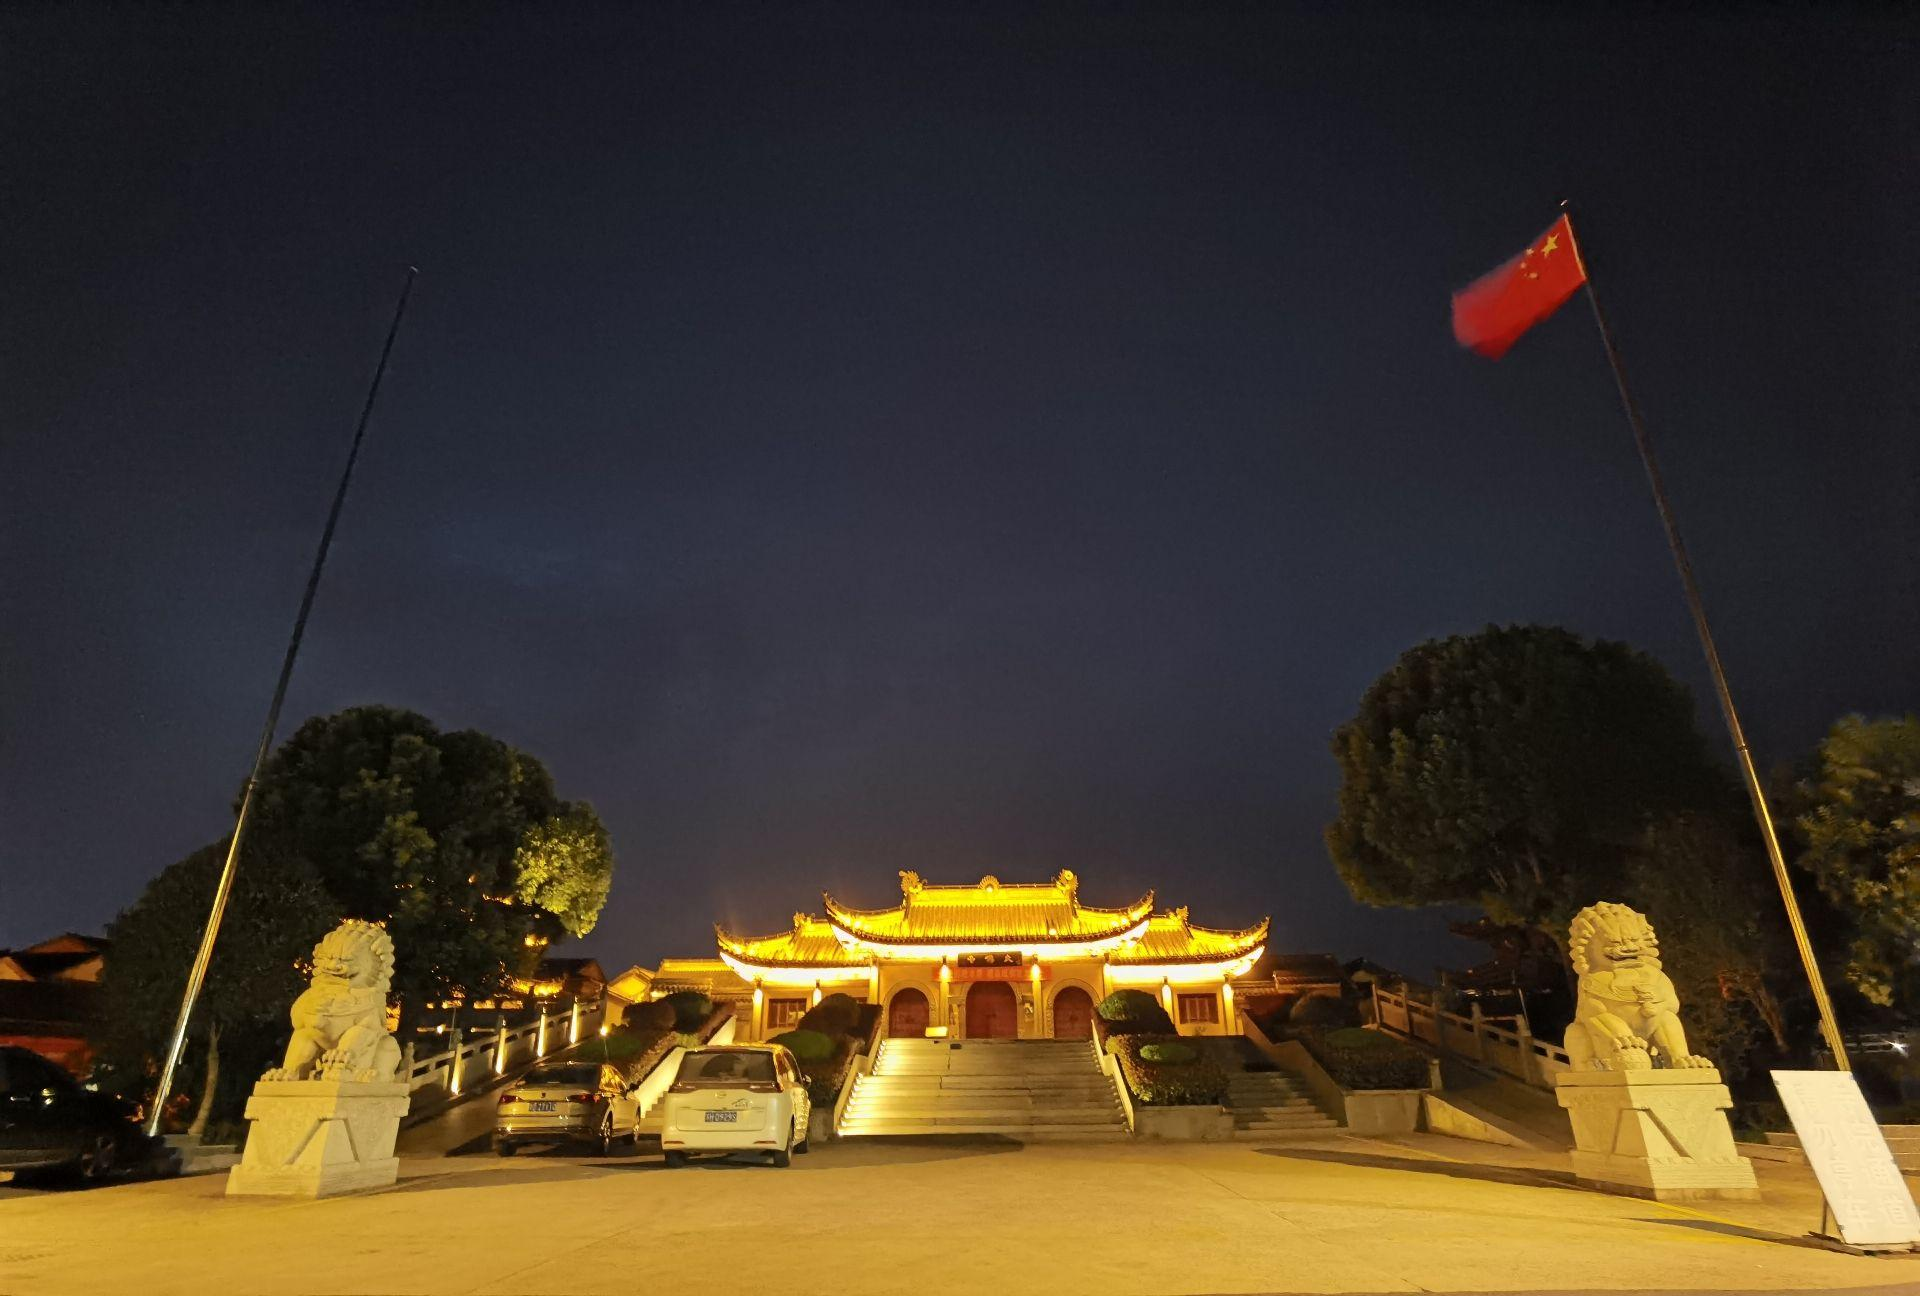
地标名称：大佛寺
所在城市：淮安市·金湖县